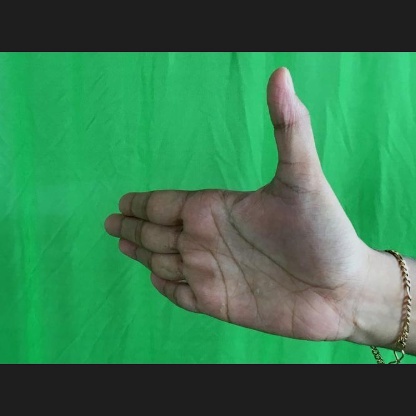
Mudra: Ardhachandran